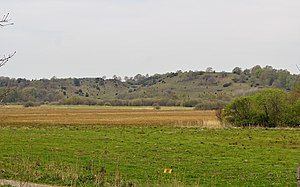
Læsten Bakker
Læsten Bakker set fra syd
De fredede Læsten Bakker vest for Randers
Læsten Bakker er et fredet naturområde beliggende lige syd for landsbyen Læsten, 15 km vest for Randers og 26 km øst for Viborg.